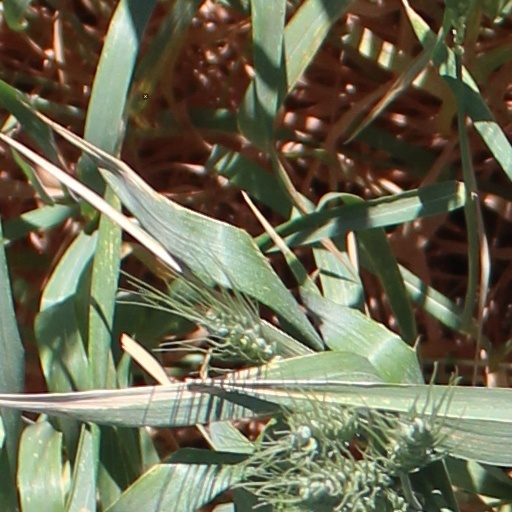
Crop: wheat